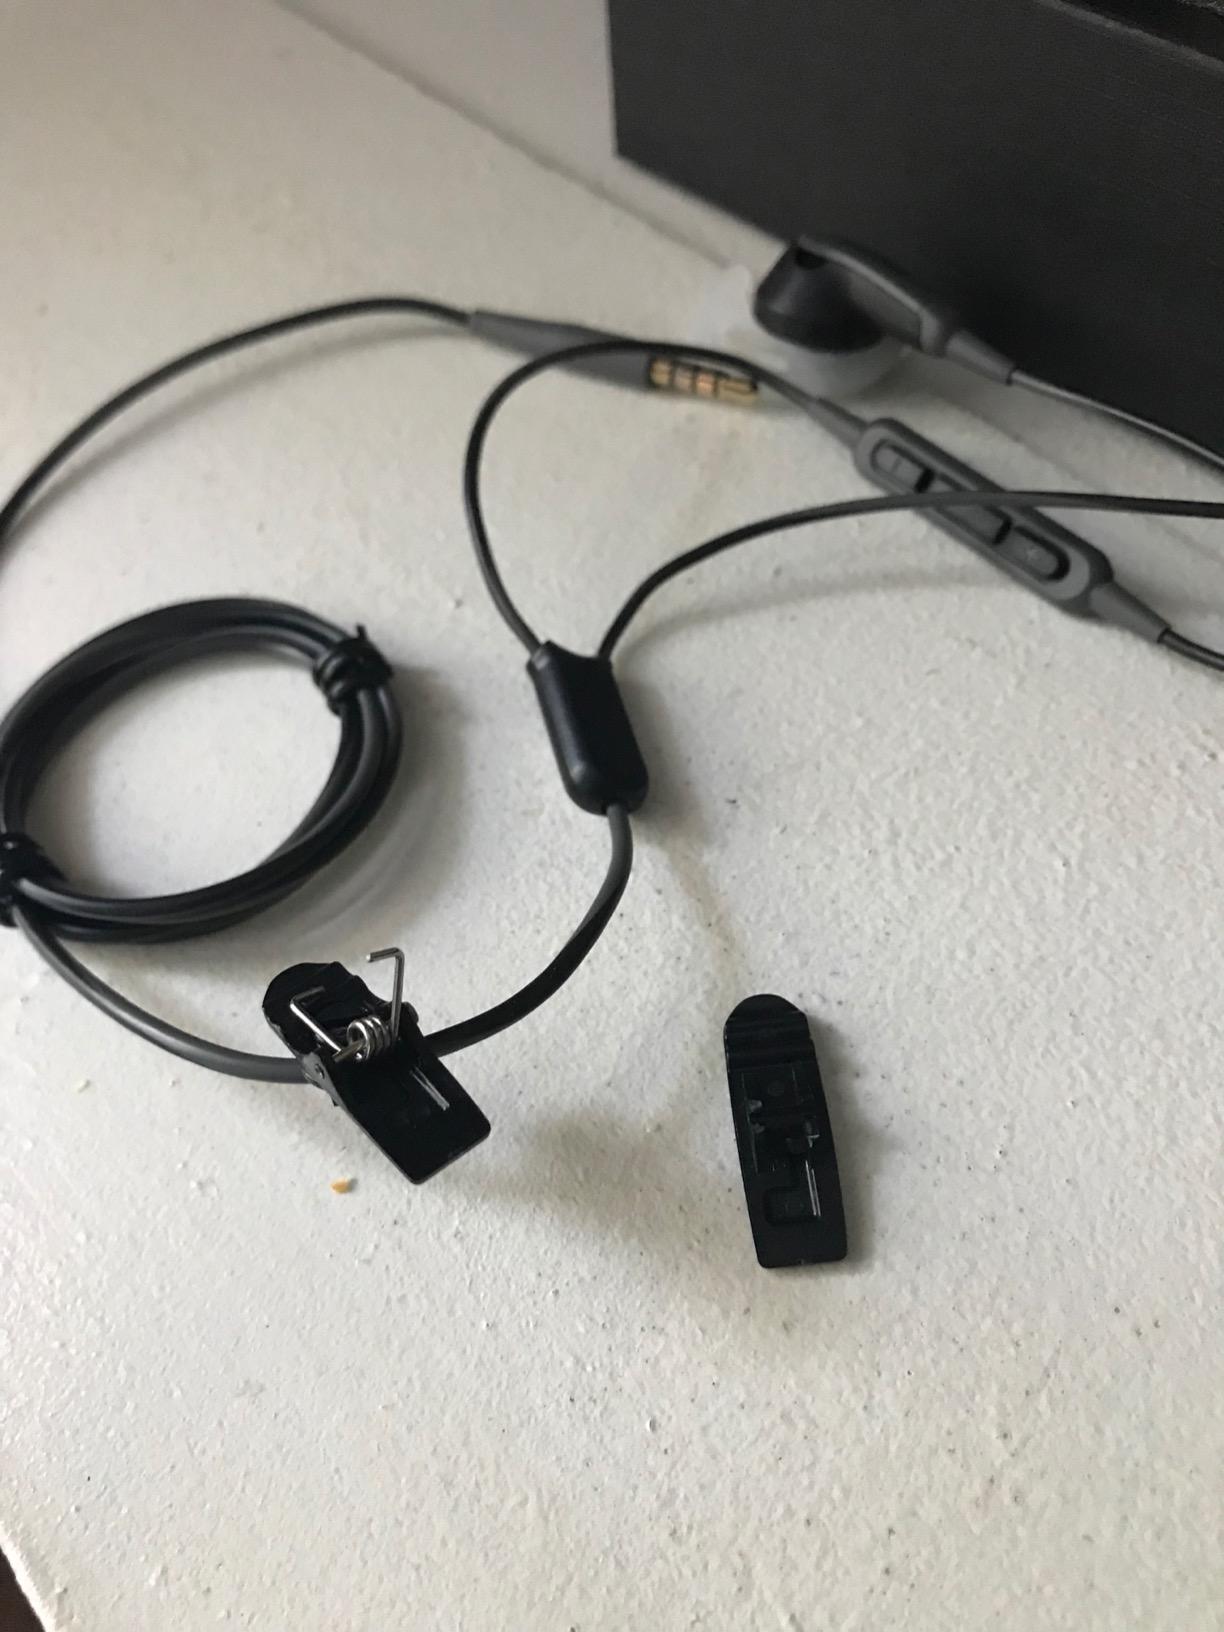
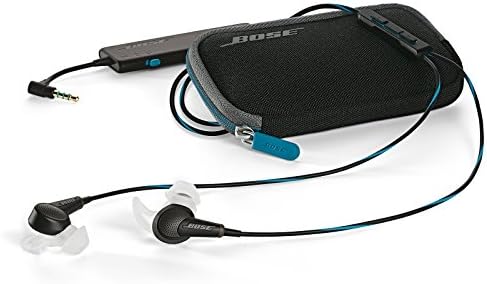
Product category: headphones
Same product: no